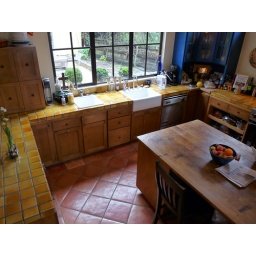
kitchen hugged in yellow